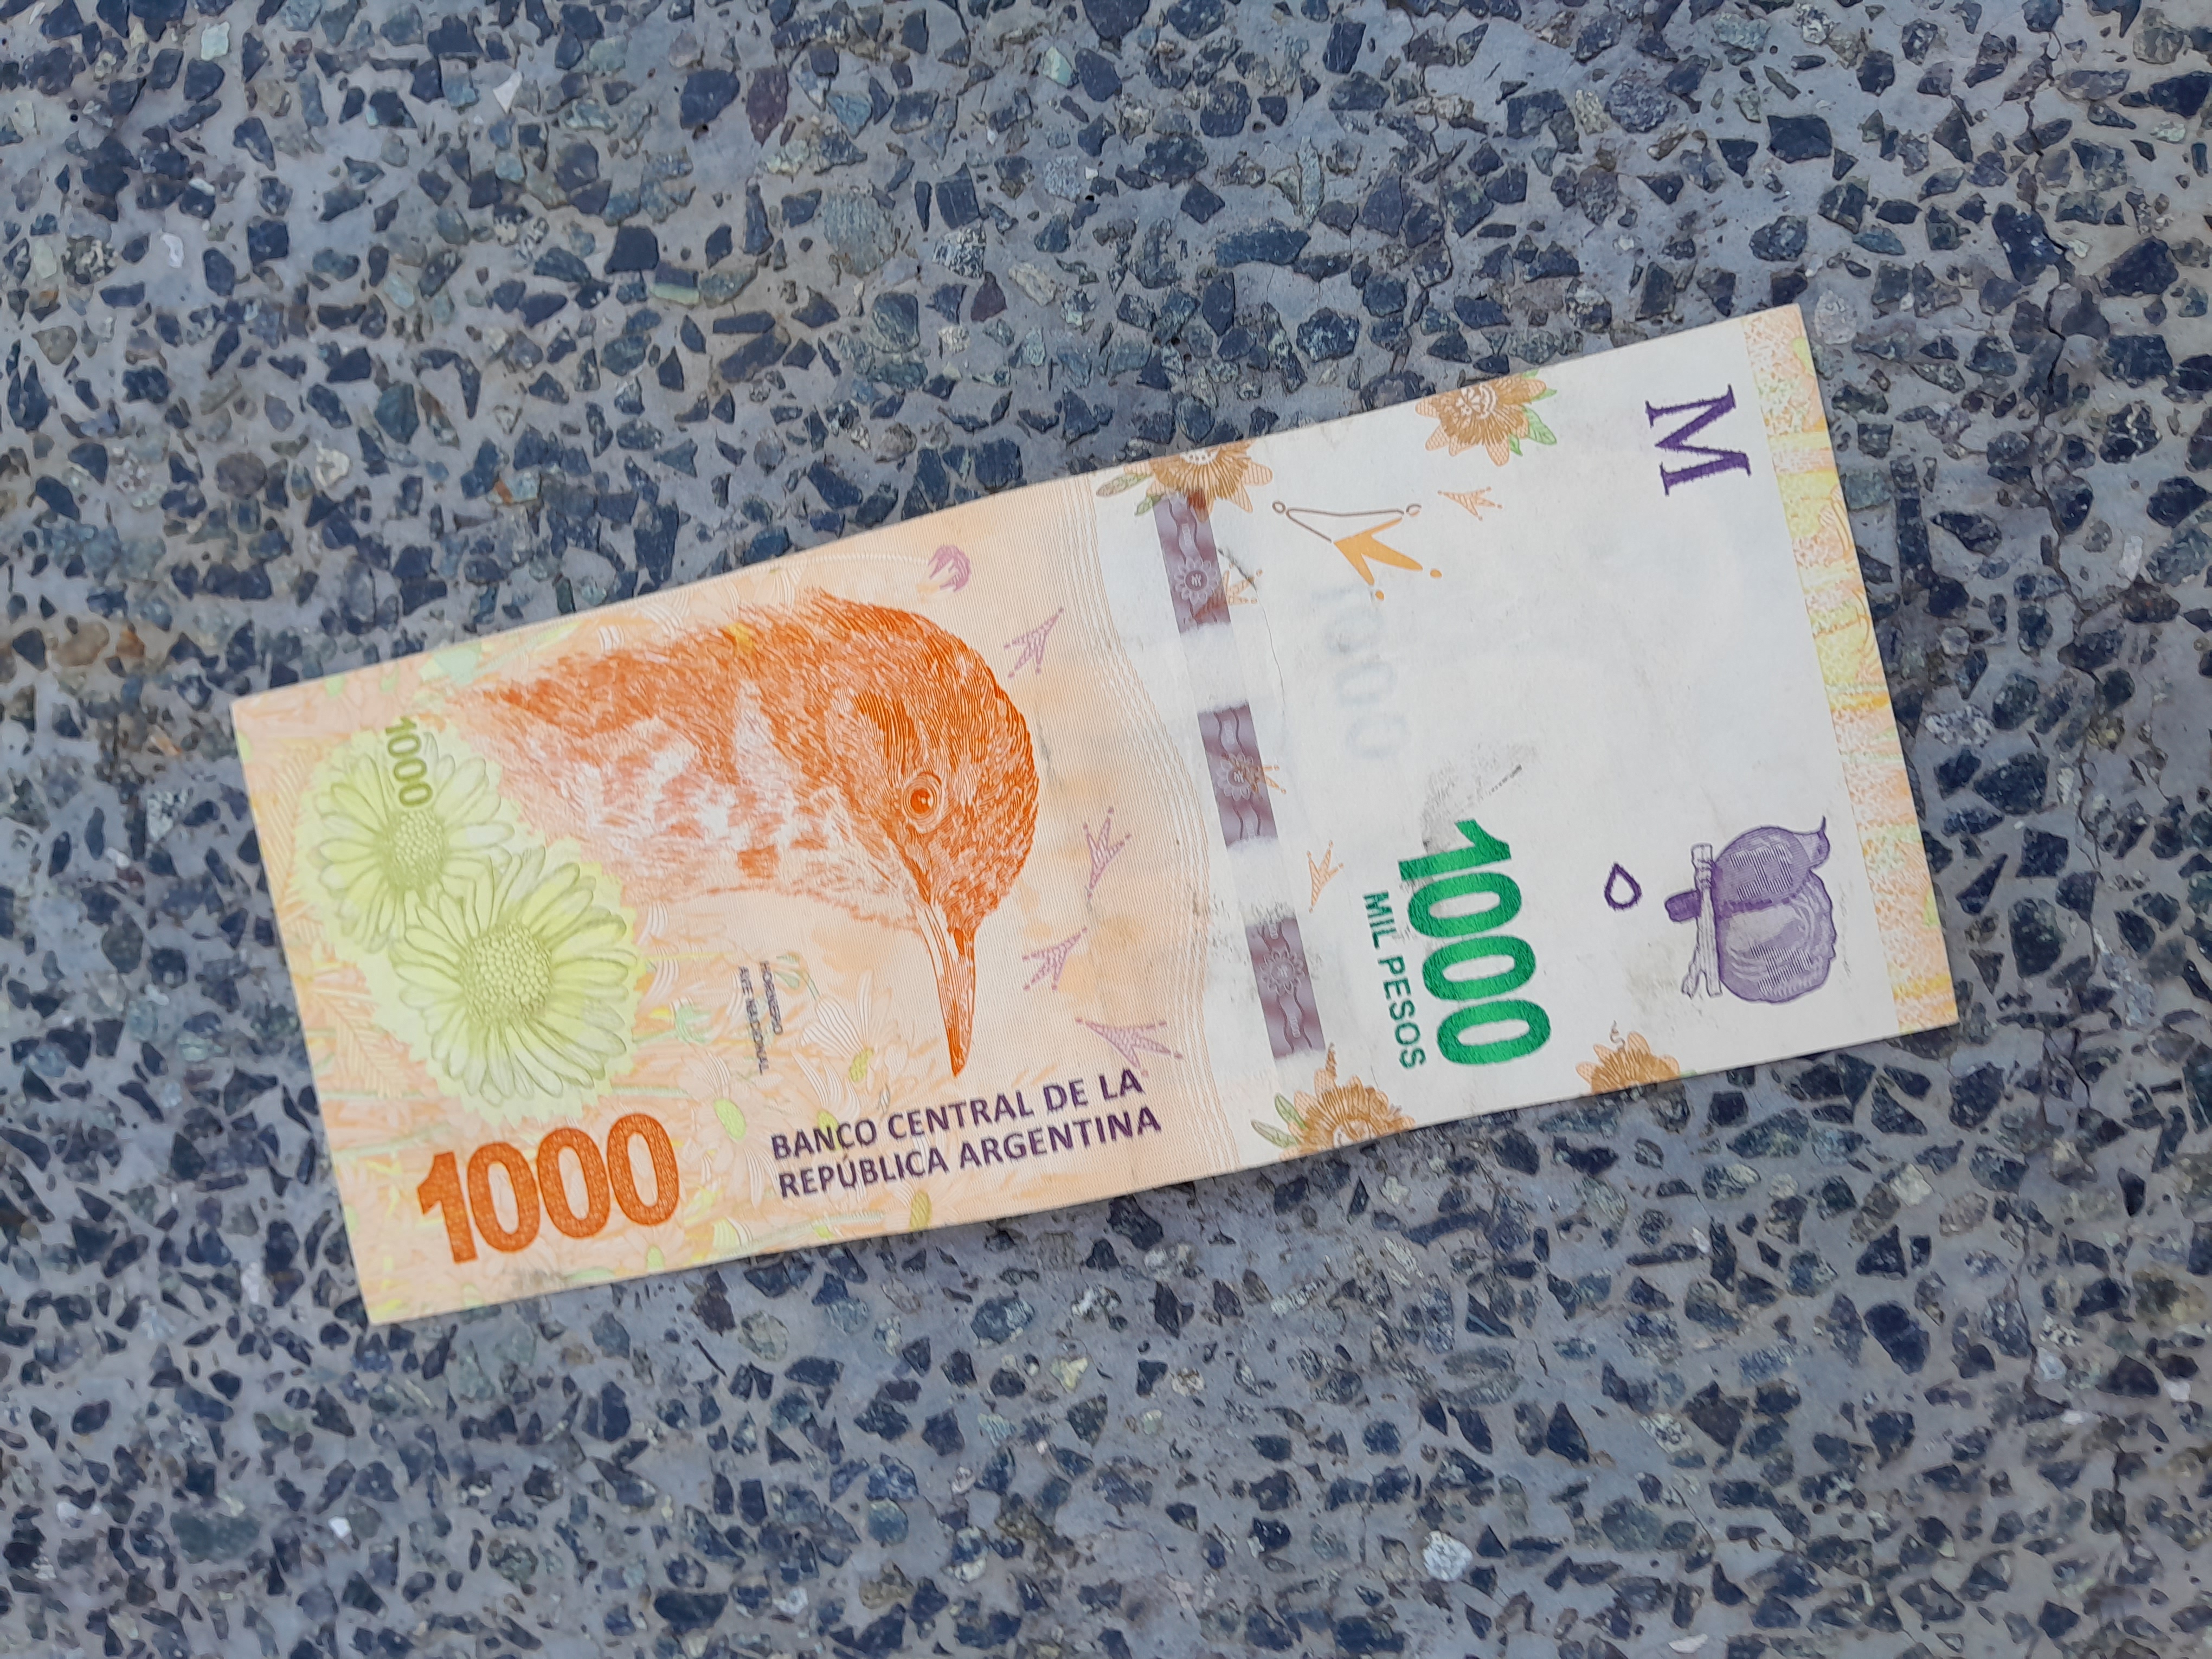
Denominación: 1000